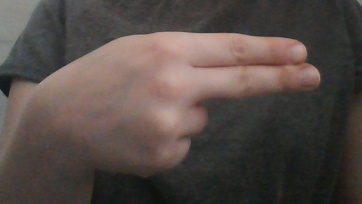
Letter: ain